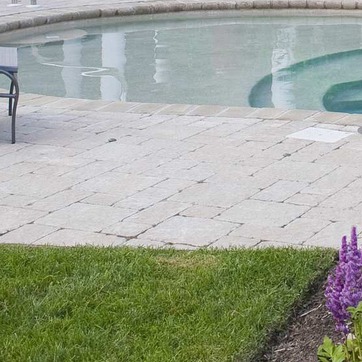
Material: tile